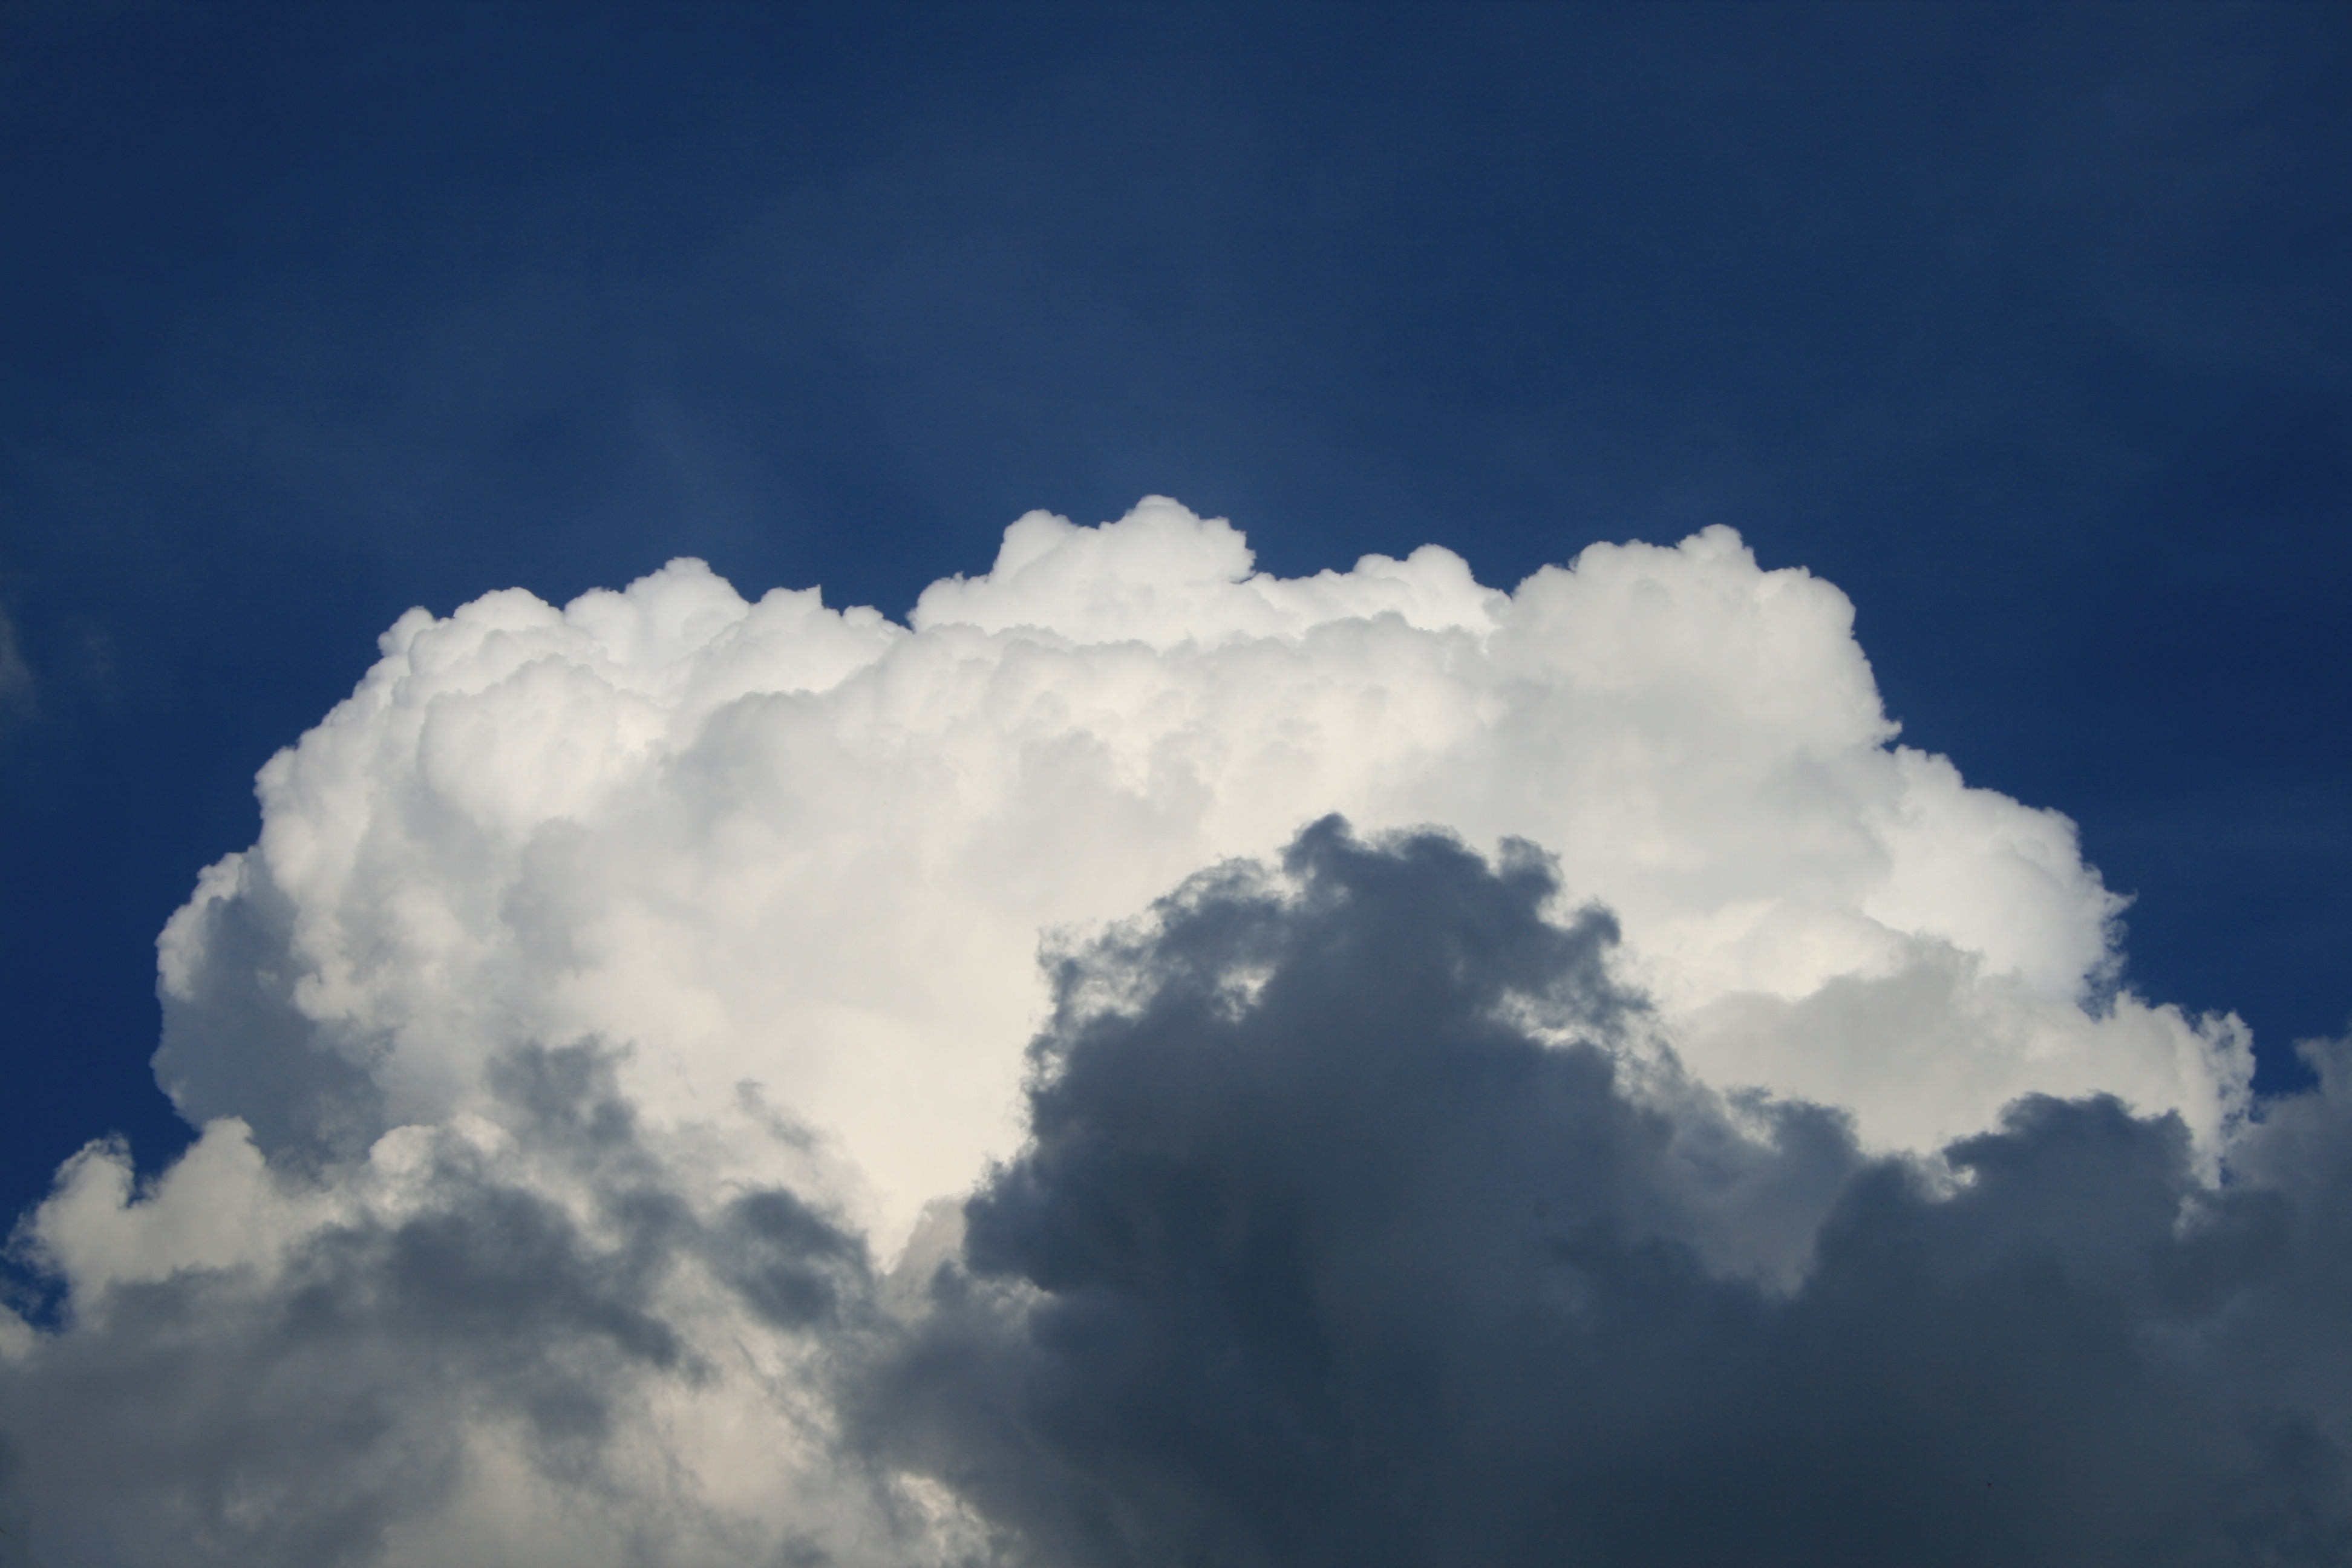
cloud, sky, white, sunlight, steam, atmosphere, daytime, cumulus, blue, meteorological phenomenon, atmosphere of earth